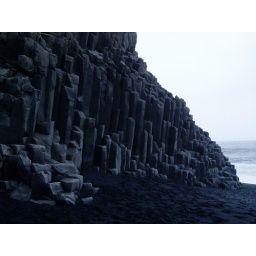
Volcanic rock formation on the beach near Vik in southern Iceland